The Summoning (novel)

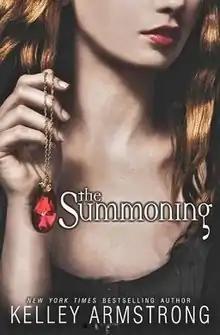
Cover of "The Summoning"

The Summoning is a novel by Kelley Armstrong, and is the first book in the Darkest Powers series. It was released on July 1, 2008.